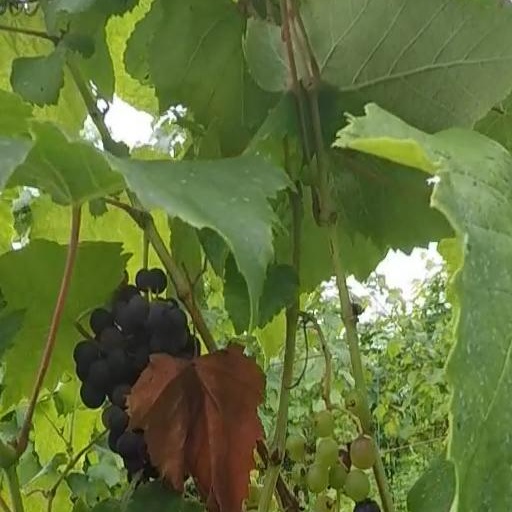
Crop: grape